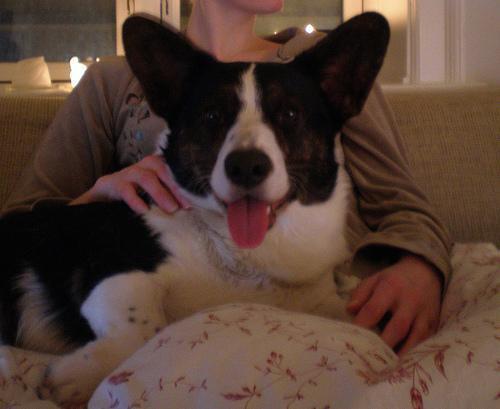
Cardigan